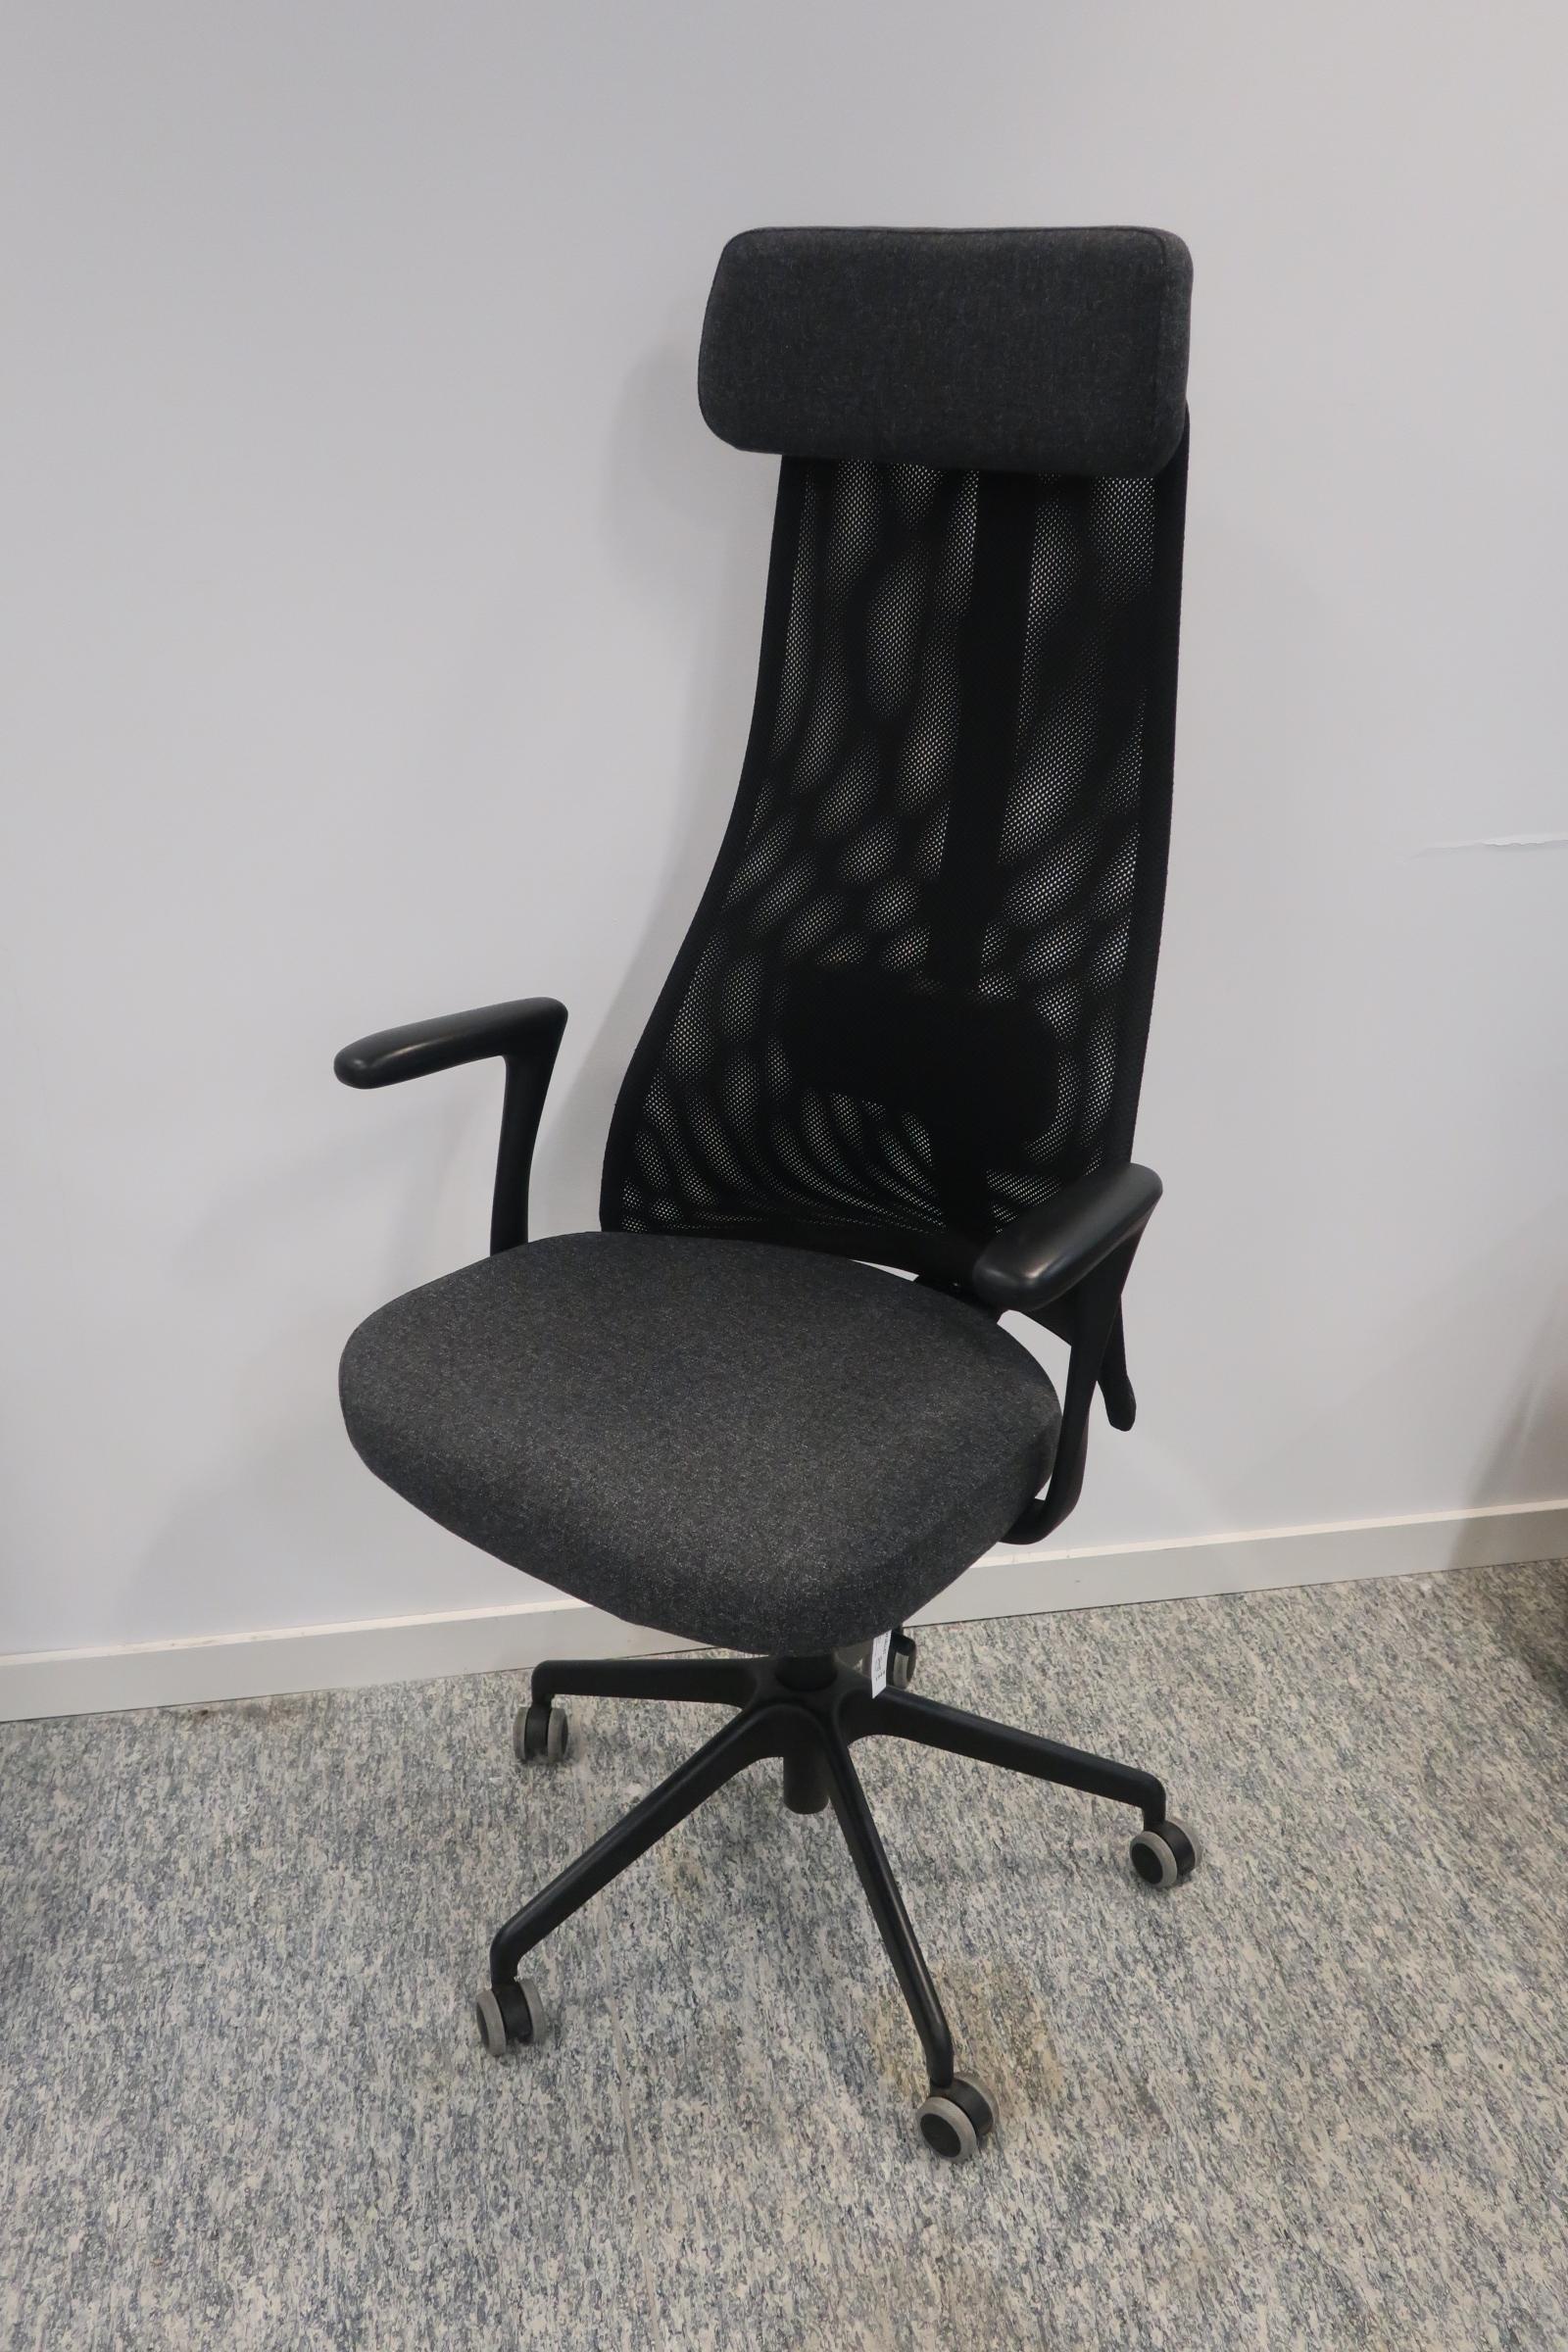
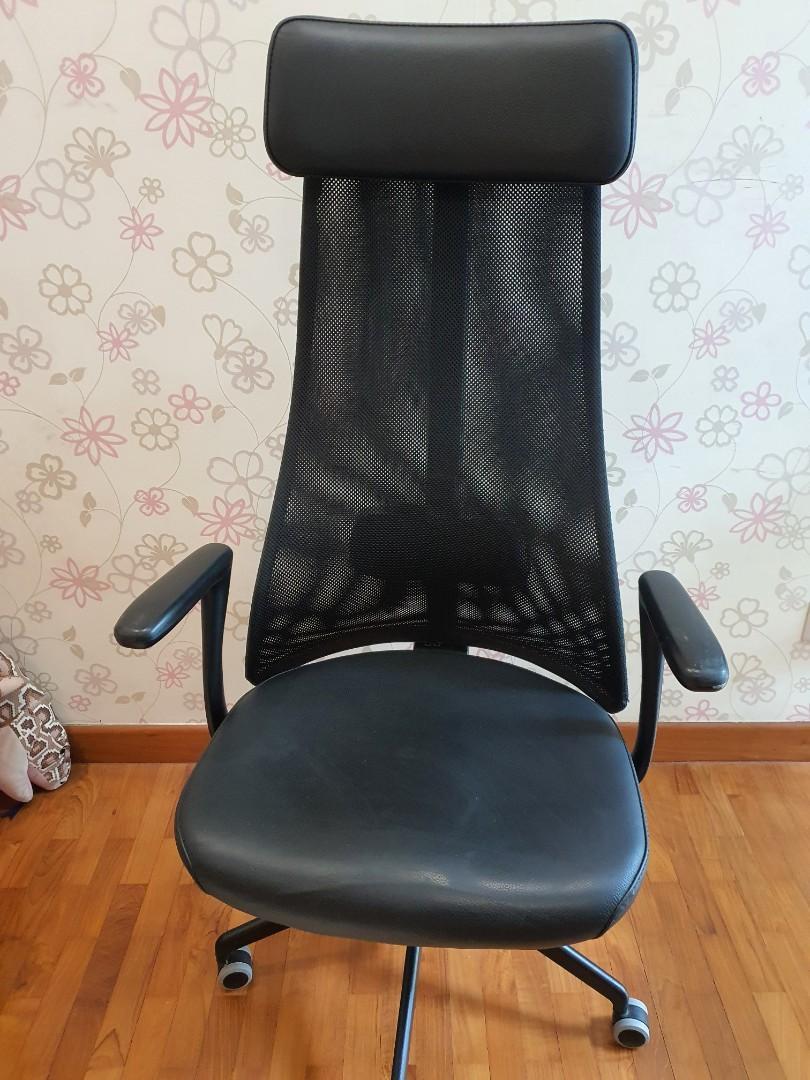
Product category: items_chair
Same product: yes